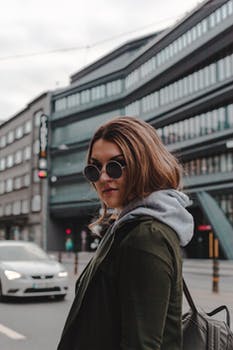
Label: No Watermark